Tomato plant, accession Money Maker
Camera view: horizontal (90 deg, fisheye); turntable rotation: 150 degrees
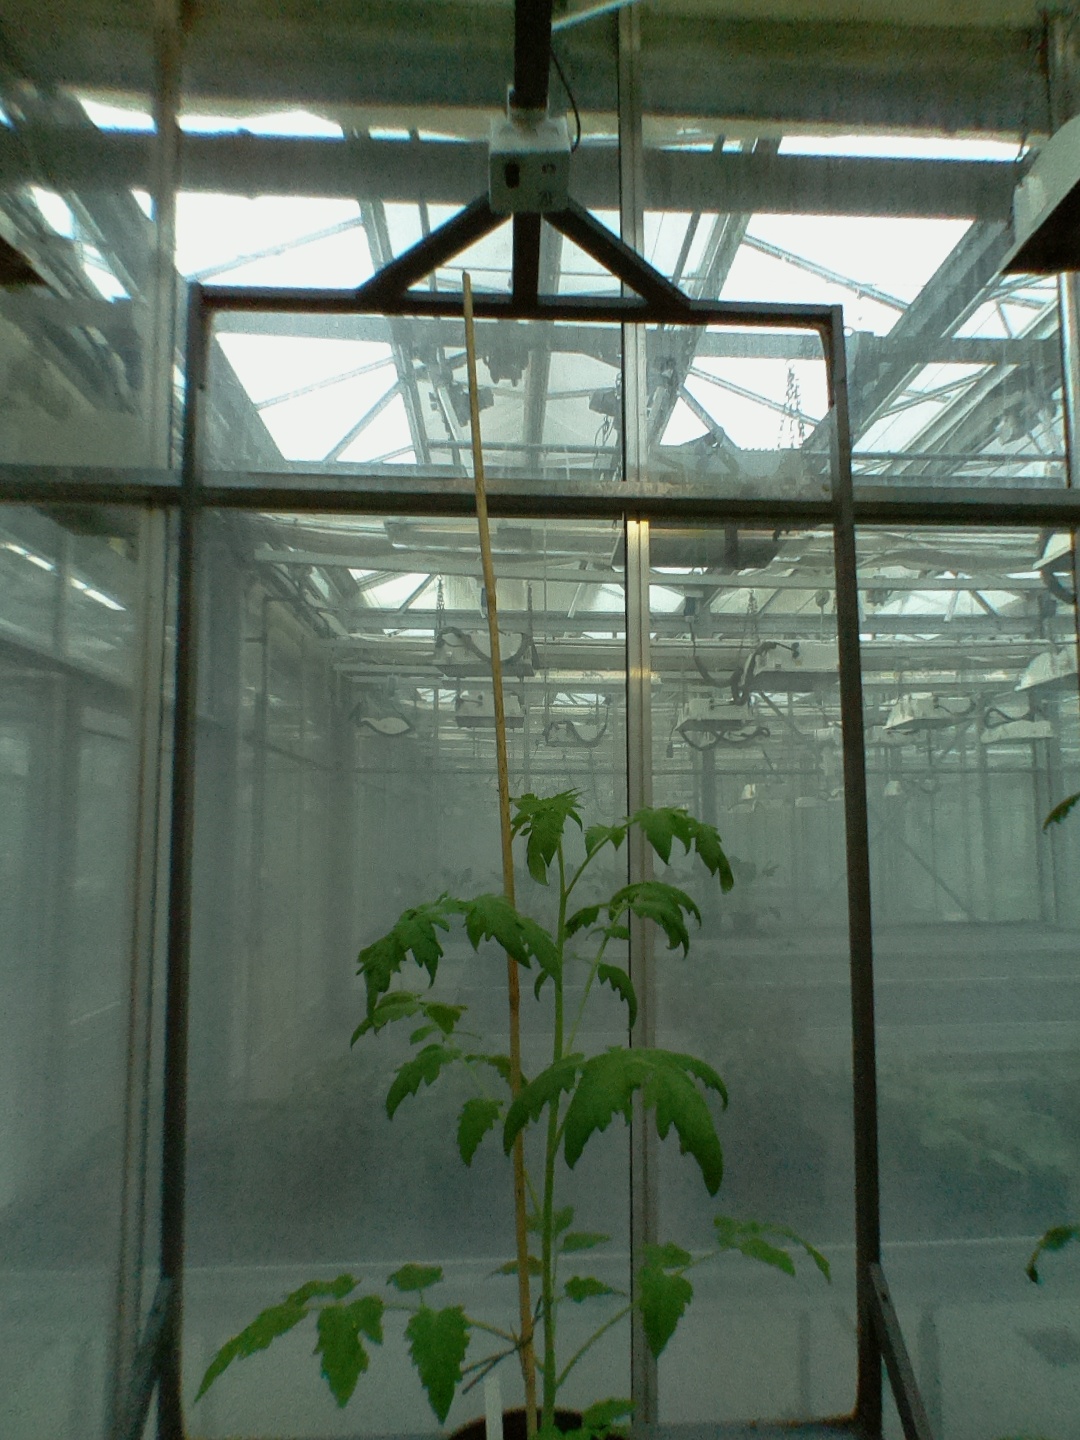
BBCH growth stage 14: 8 of true leaves visible